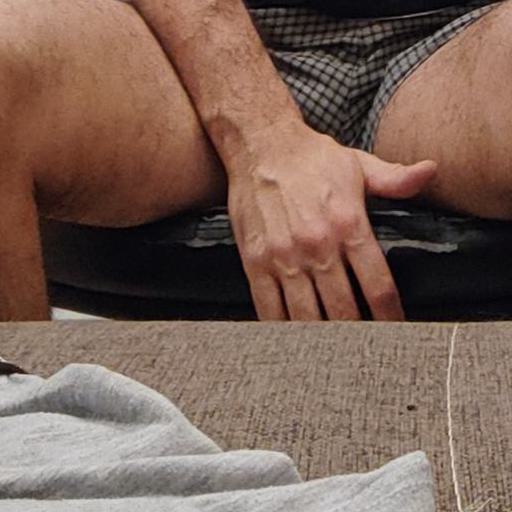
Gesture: no_gesture